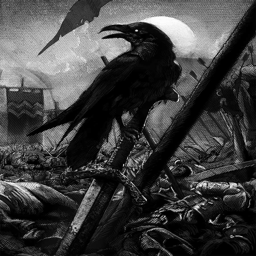
contest entry # for painting artist